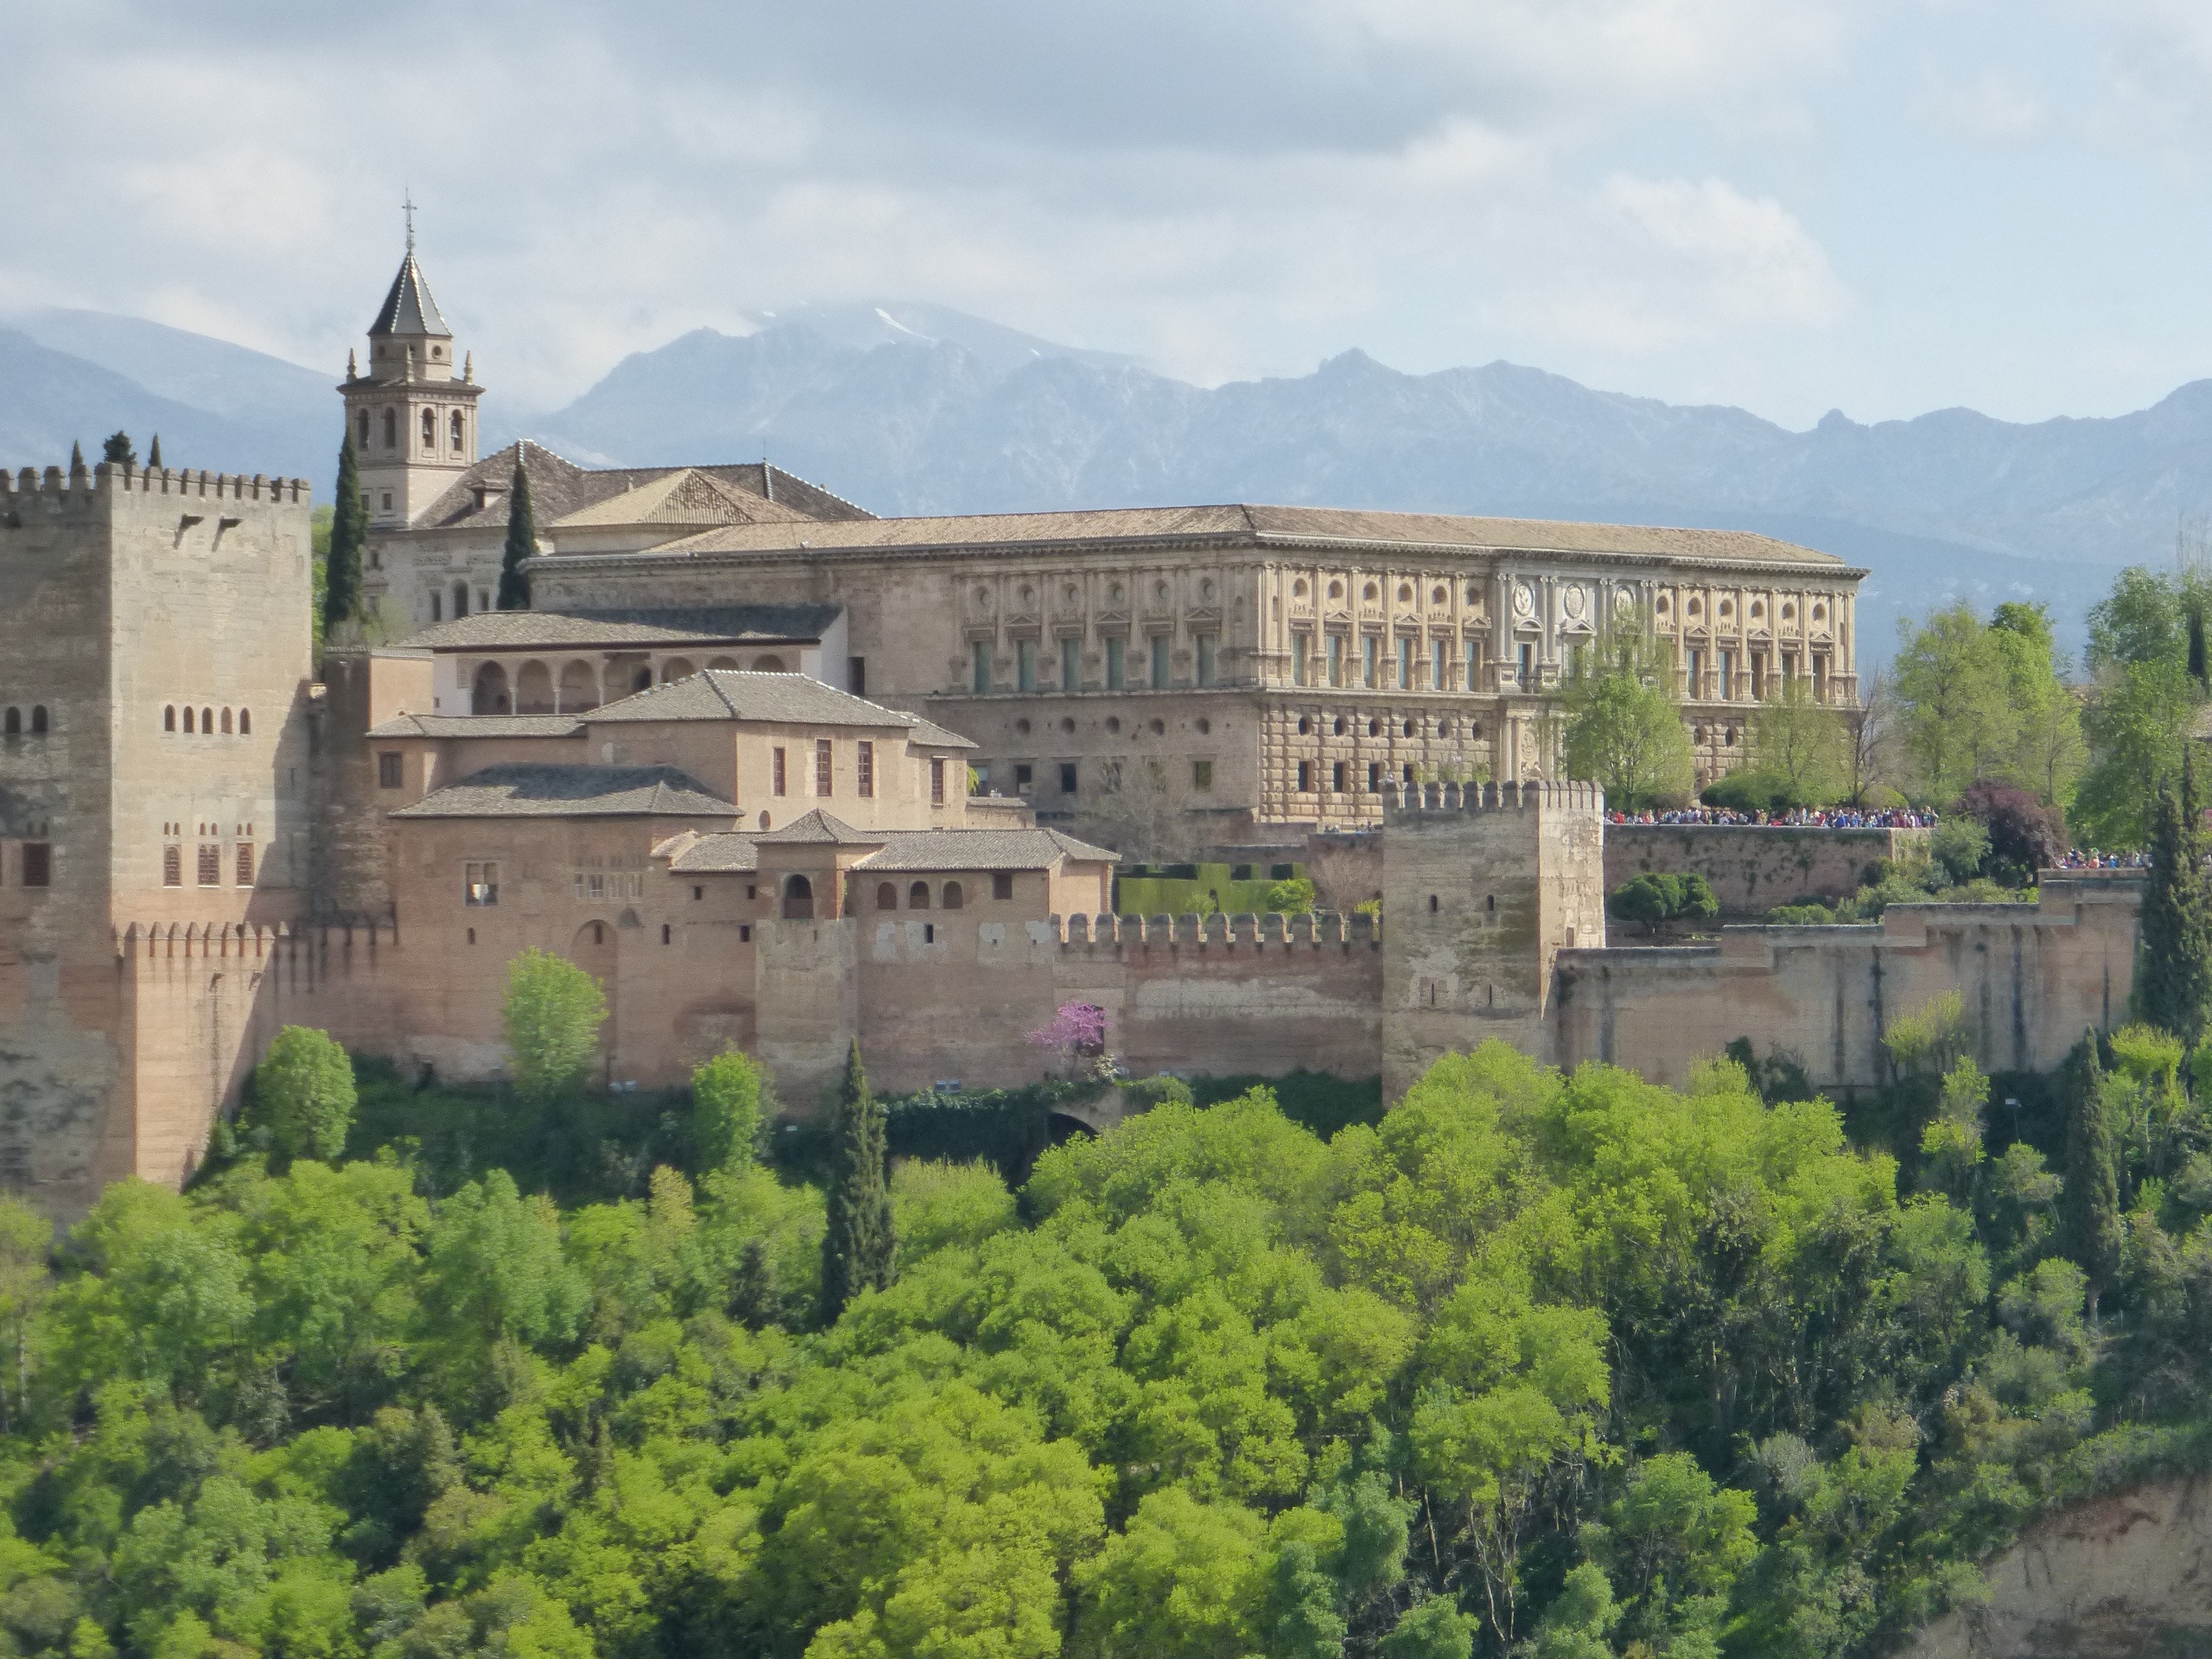
town, building, chateau, palace, old, city, monument, village, park, castle, landmark, fortification, tourism, spain, monastery, historical, estate, granada, alhambra, tours, stately home, unesco world heritage site, historic site, ancient history